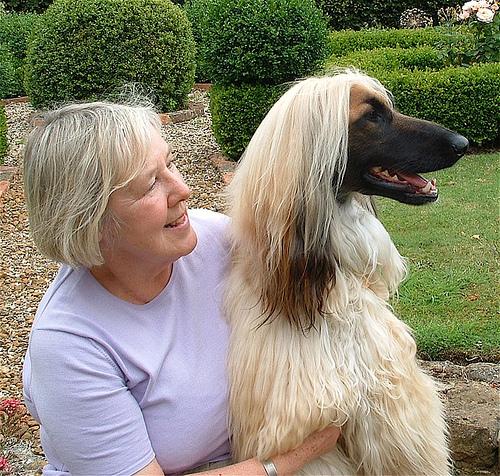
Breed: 222-n000013-Afghan_hound